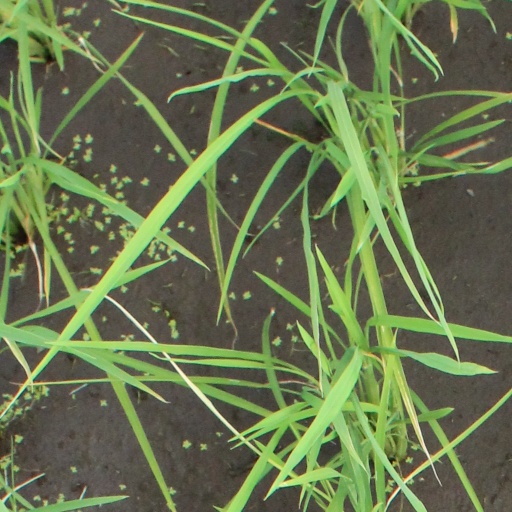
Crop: rice